Legitimate expectation

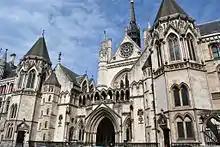
The Royal Courts of Justice, London. The doctrine of legitimate expectation was predominantly developed by the UK courts.

The doctrine of legitimate expectation was first developed in English law as a ground of judicial review in administrative law to protect a procedural or substantive interest when a public authority rescinds from a representation made to a person. It is based on the principles of natural justice and fairness, and seeks to prevent authorities from abusing power.